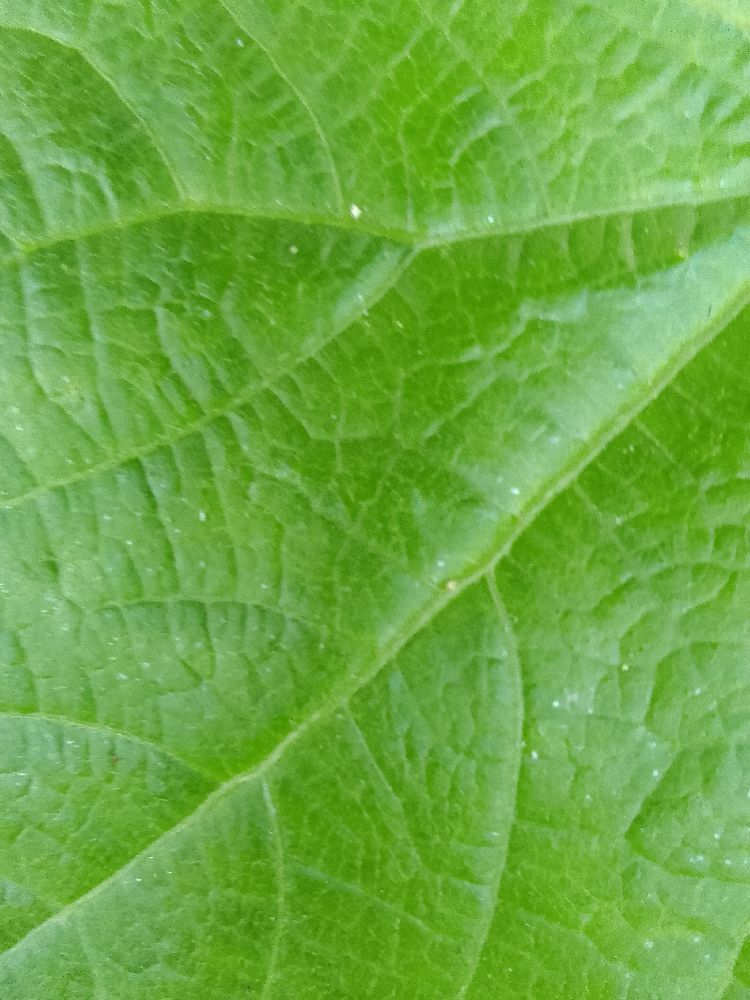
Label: healthy